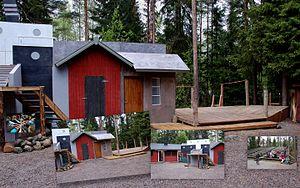
Masku est une municipalité situé dans le sud-ouest de la Finlande, dans la province de Finlande occidentale et la région de Finlande du Sud-Ouest.